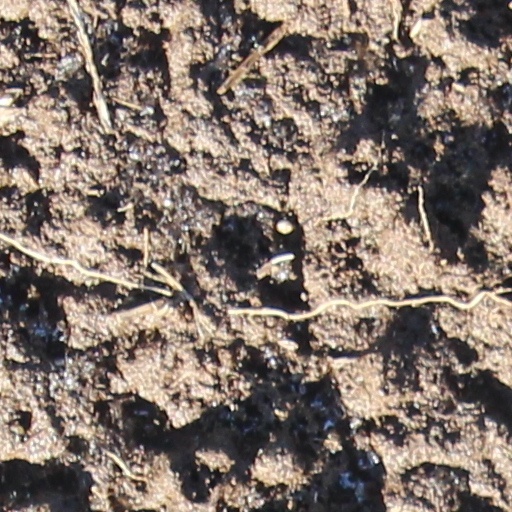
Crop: wheat